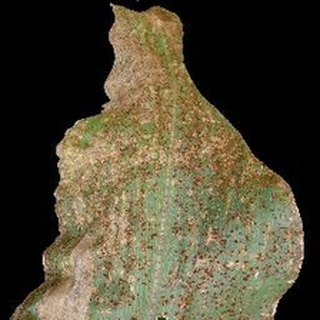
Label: corn_common_rust